Carolina Transfer and Storage Company Building

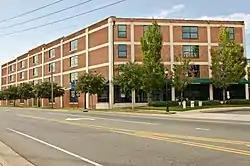
Carolina Transfer and Storage Company Building, (Former), September 2014

Carolina Transfer and Storage Company Building is a historic warehouse building located at Charlotte, Mecklenburg County, North Carolina, United States. It was built in 1927, and is a four-story, flat-slab construction building with brick infill. The building has a flat roof and parapet.